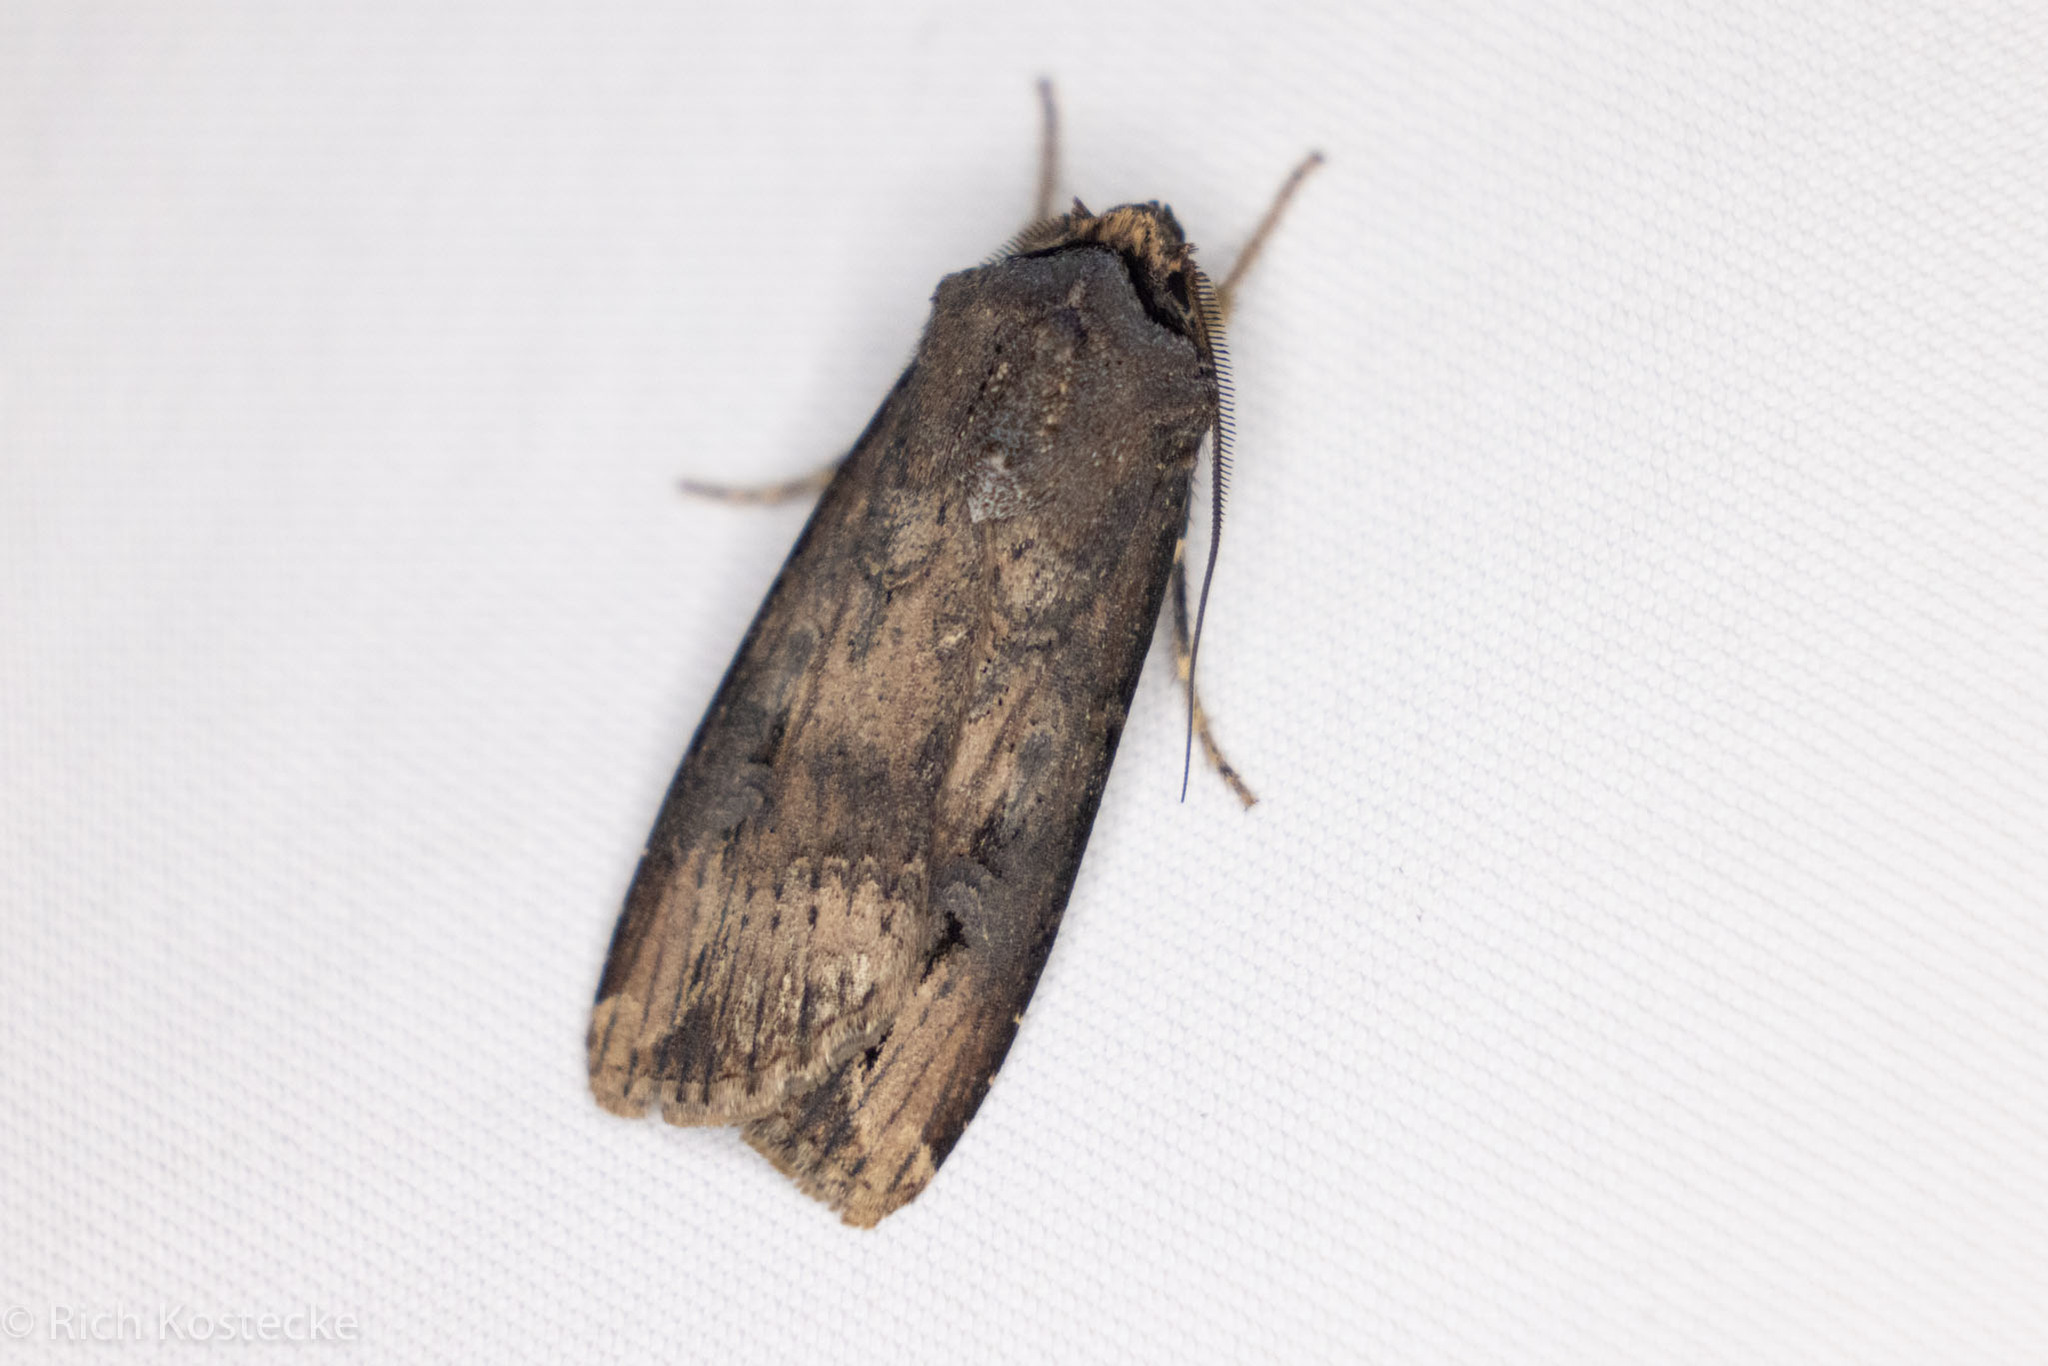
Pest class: cutworms